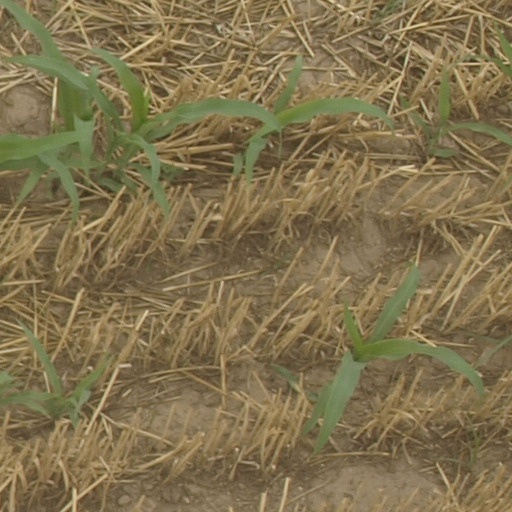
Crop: maize; corn